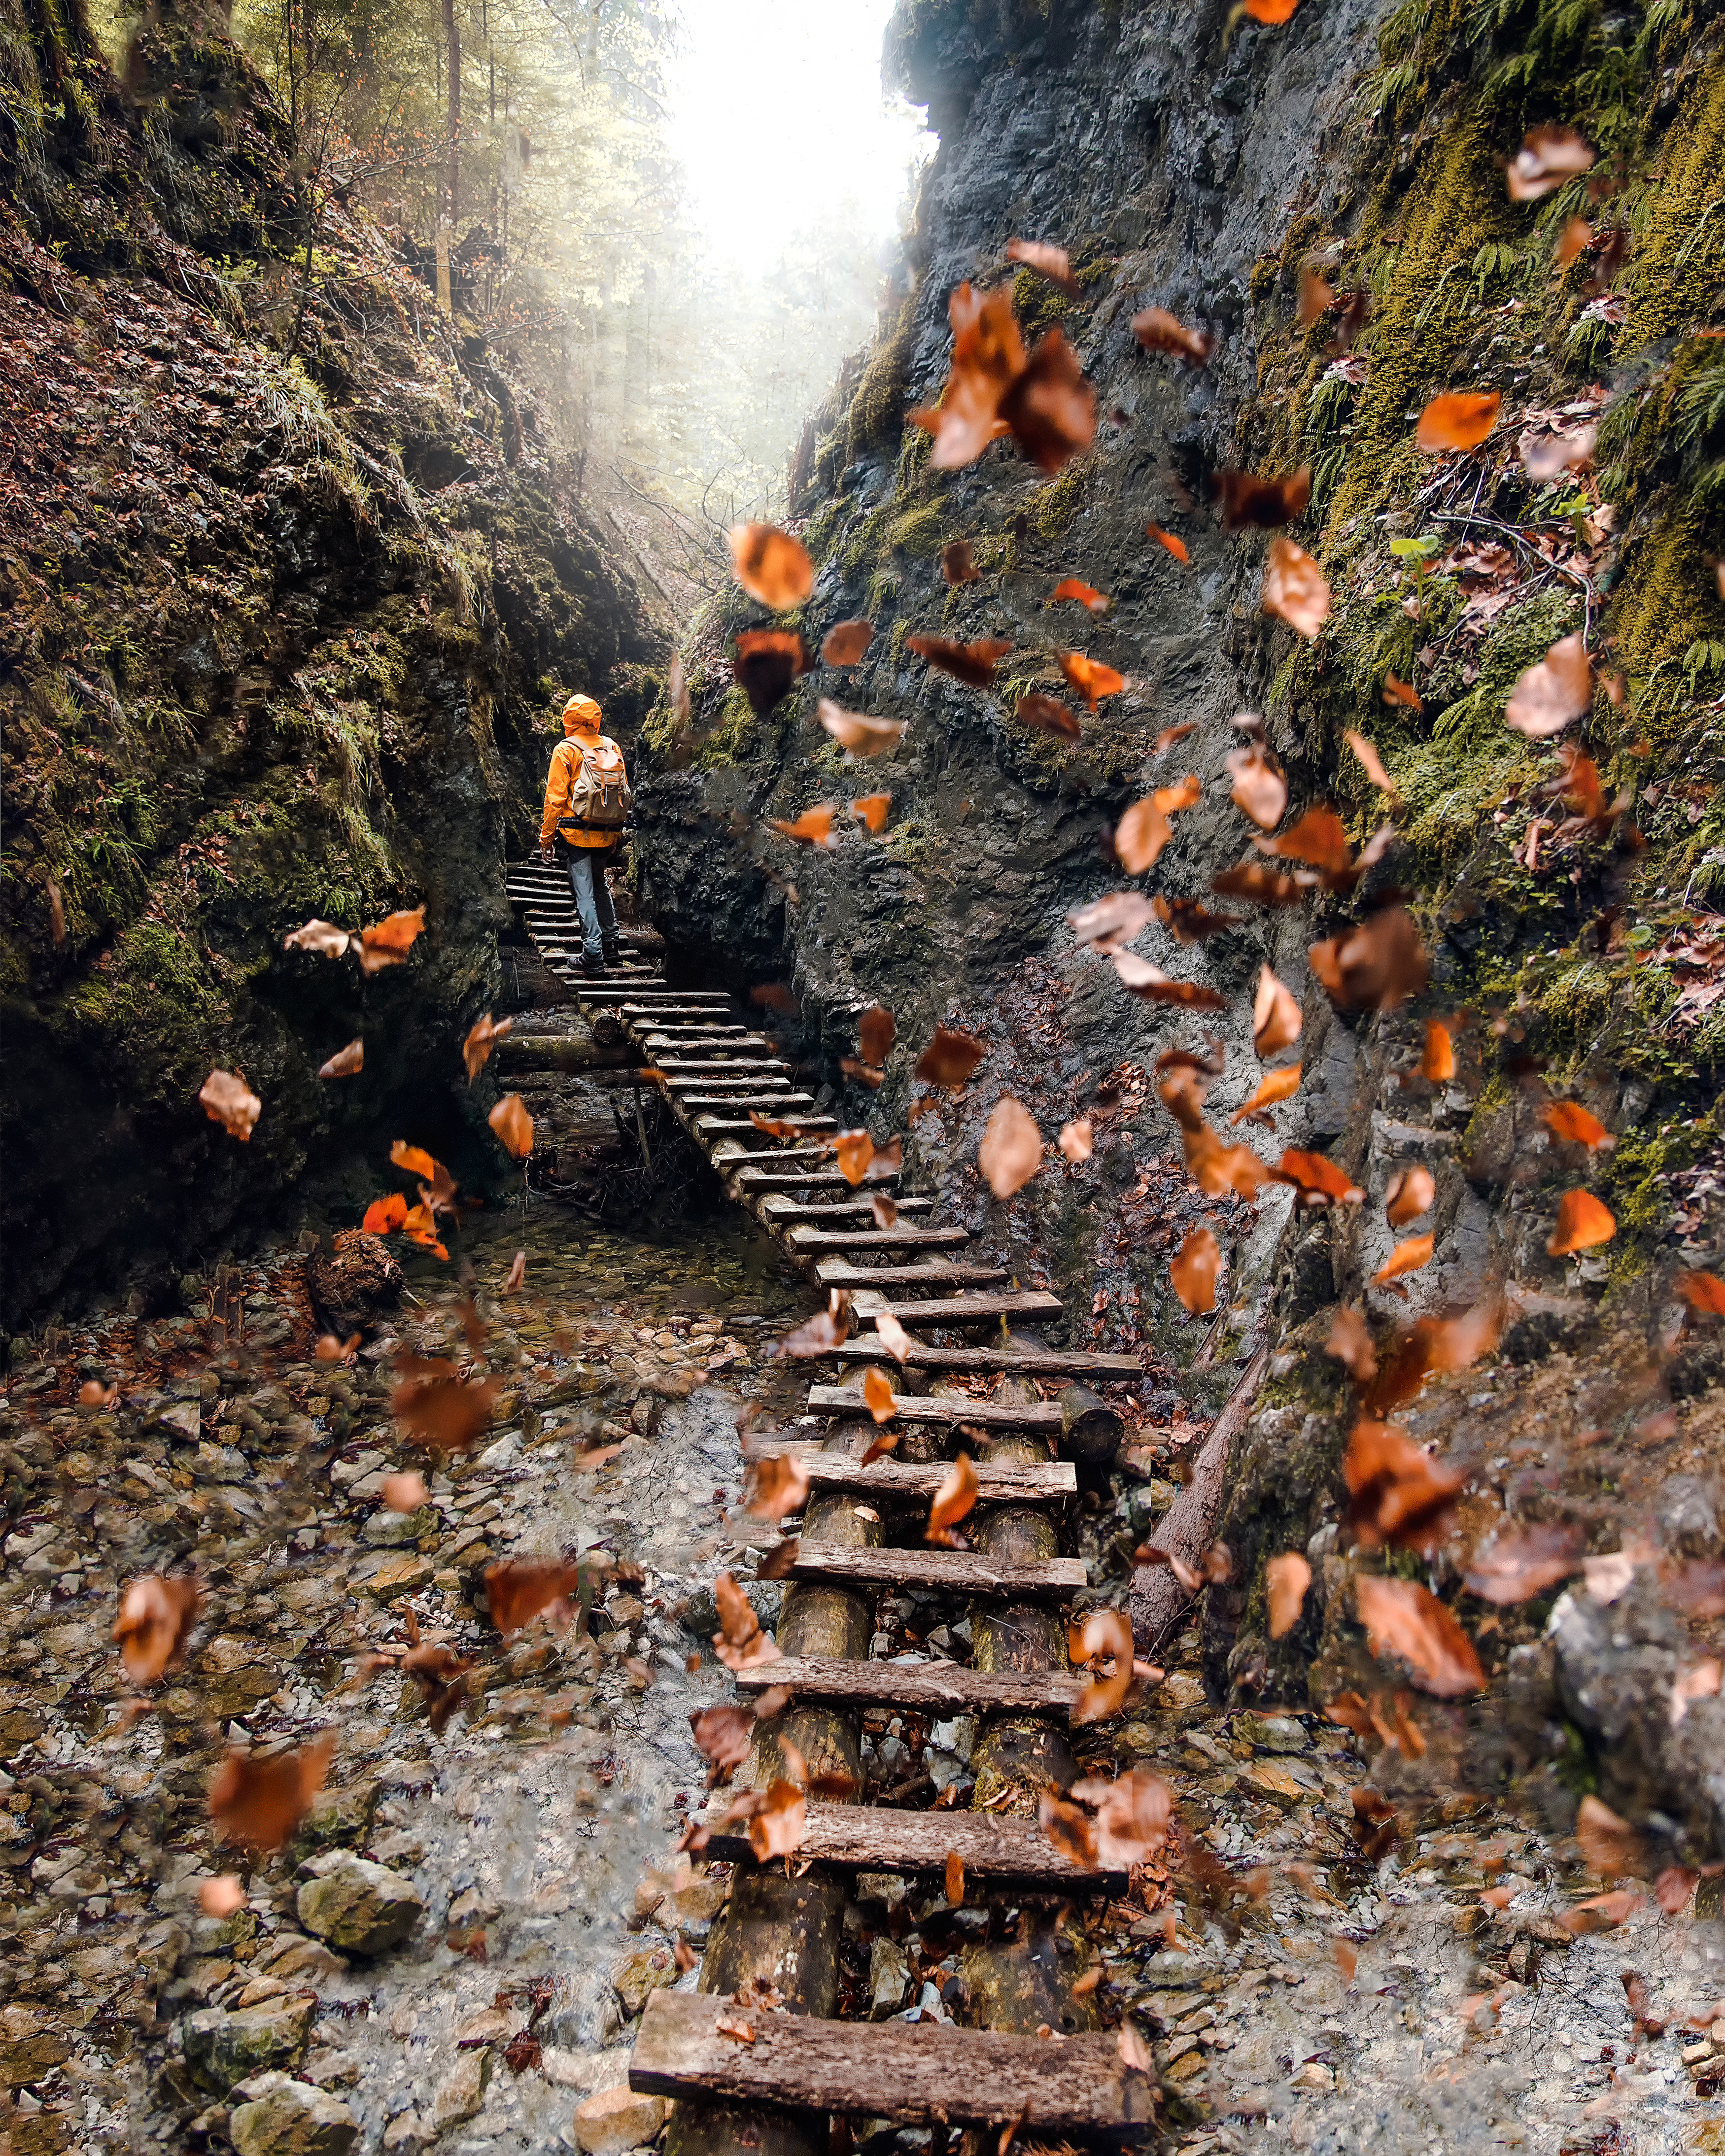
geological phenomenon, rock, forest